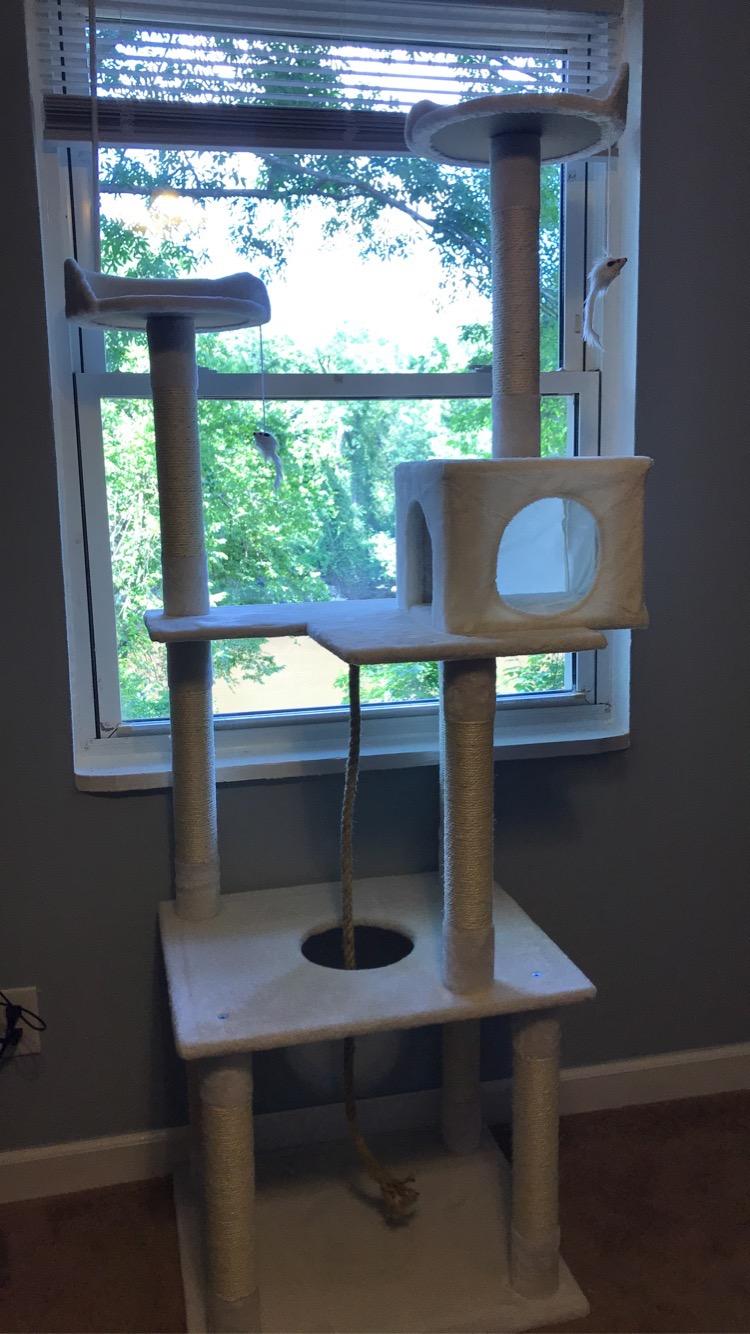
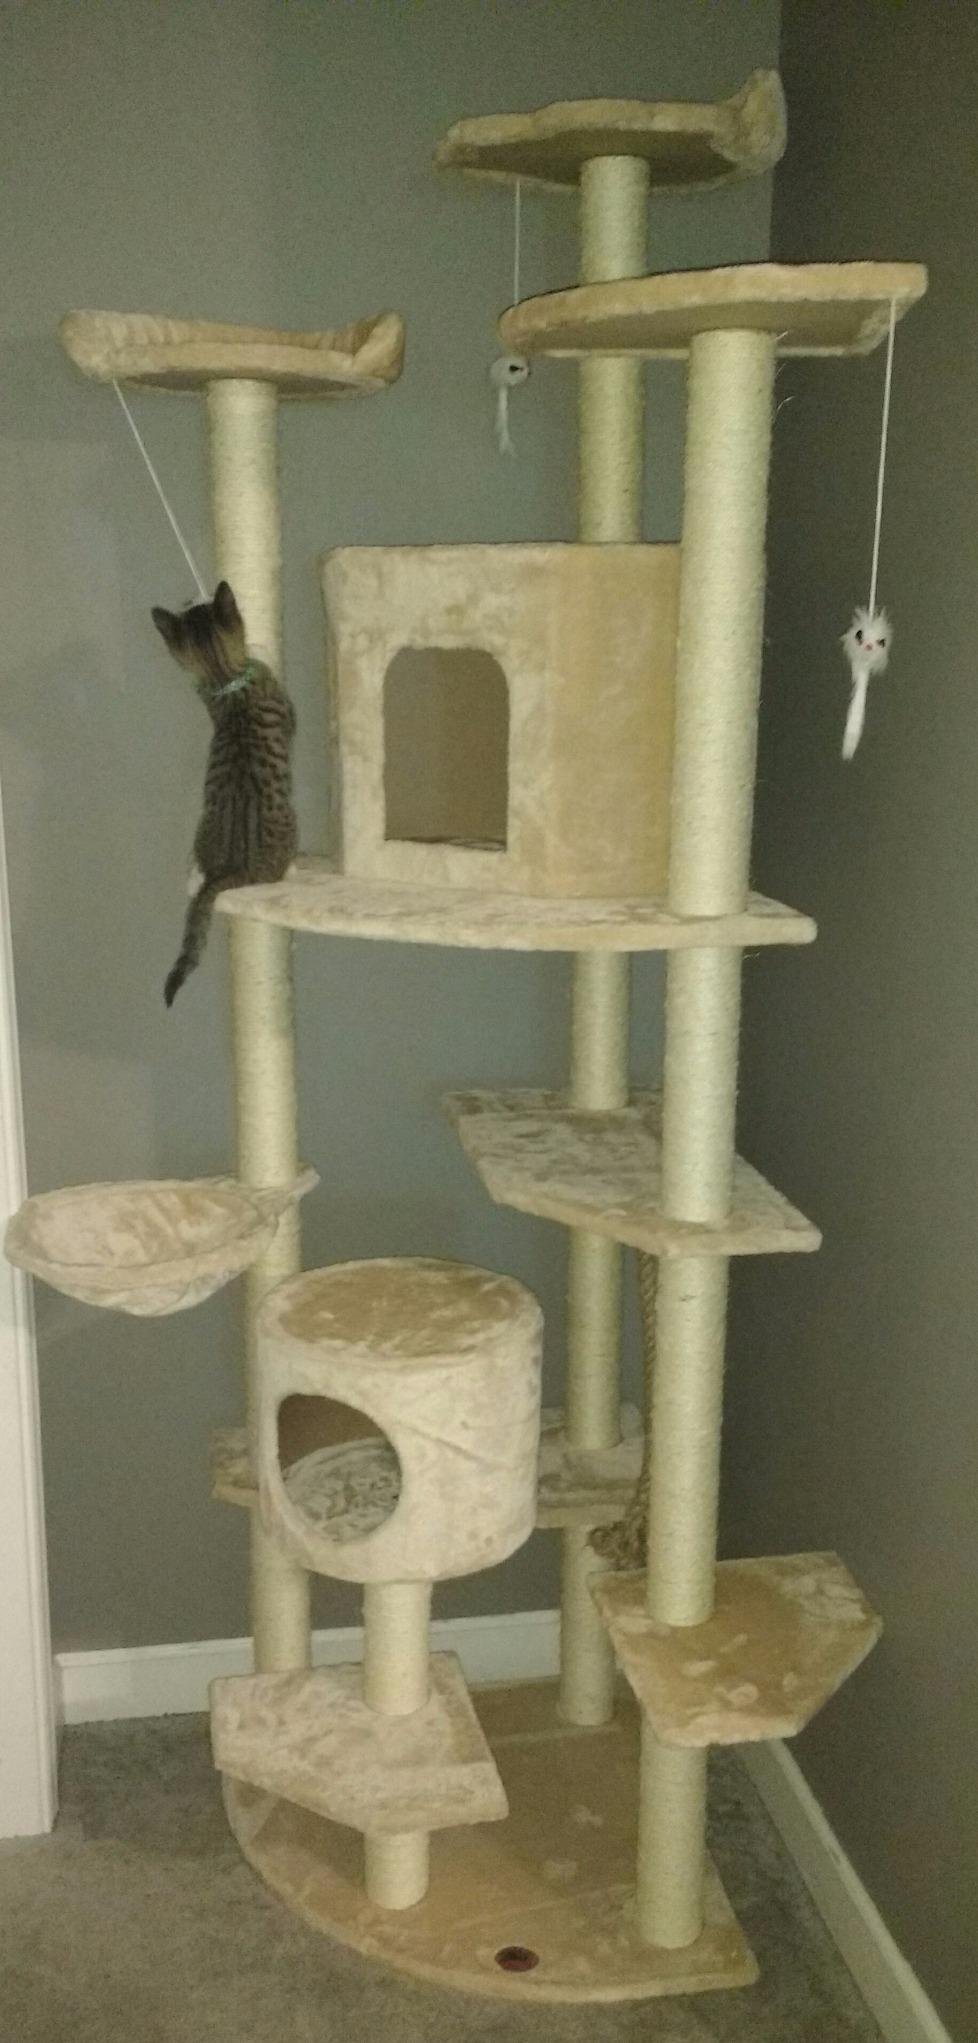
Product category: items_cat tree
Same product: no